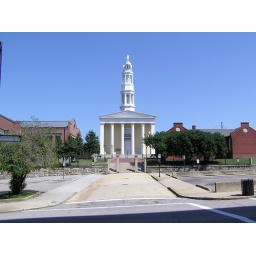
They have a pretty cool courthouse in Petersburg with the appropriate clock tower and lady justice at the top